Enfield Lock railway station

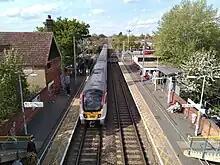

All services at Enfield Lock are operated by Greater Anglia using EMUs.